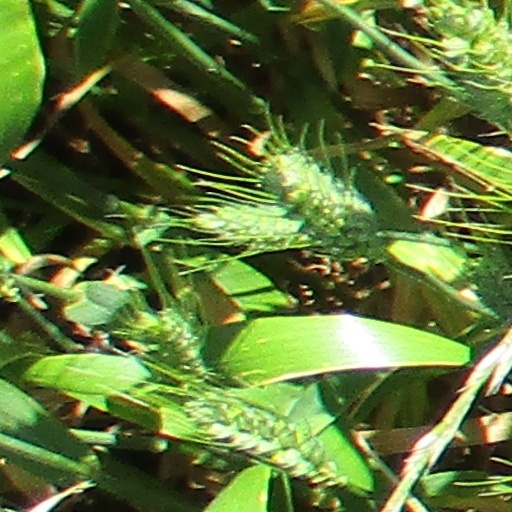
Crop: wheat